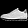
Label: Sneaker